Jan Bor

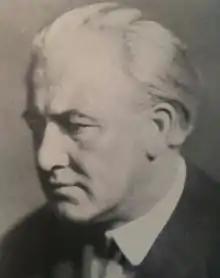
Jan Bor, Czech Theatre Director (original photo taken around 1930)

Jan Jaroslav Strejček (16 February 1886 in Prague – 25 March 1943 in Zámostí, Hluboká nad Vltavou), better known by his stage name Jan Bor, was a Czechoslovak director and playwright. He was a pupil of Max Reinhardt. His drama became the basis of Jiří Pauer's libretto for the opera "Zuzana Vojířová" (1958).